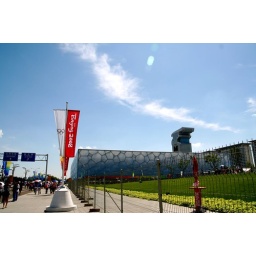
I was so happy to see the blue sky in Beijing.....